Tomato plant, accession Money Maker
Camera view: vertical (180 deg); turntable rotation: 210 degrees
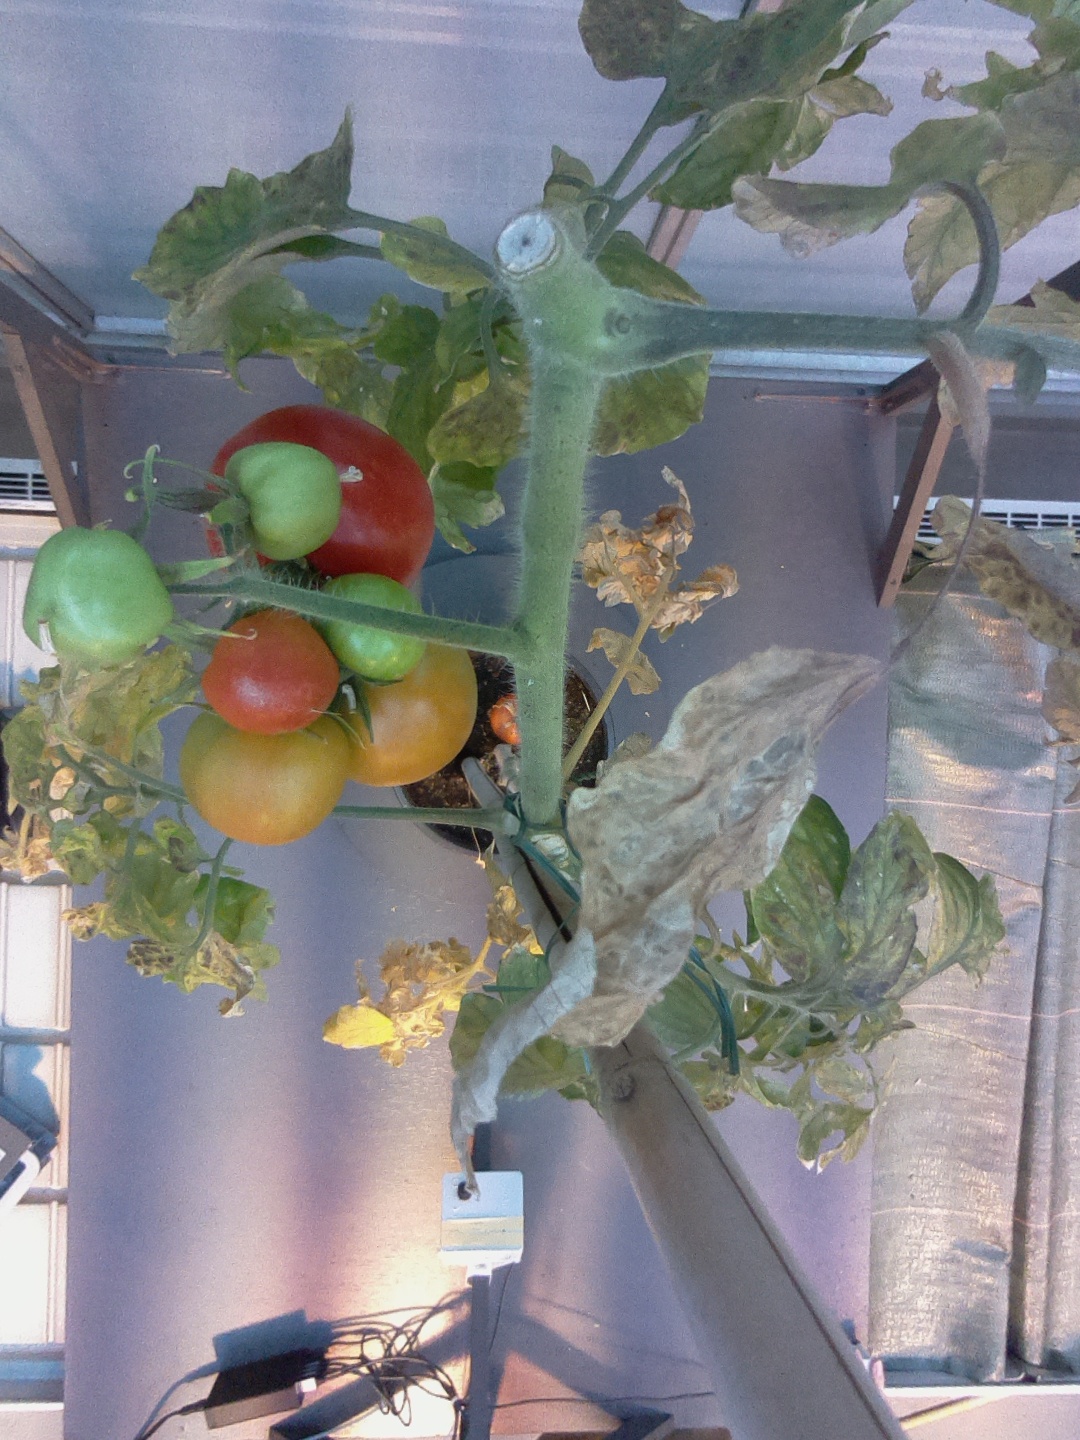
BBCH growth stage 82: 20%-30% of fruits show typical fully ripe color